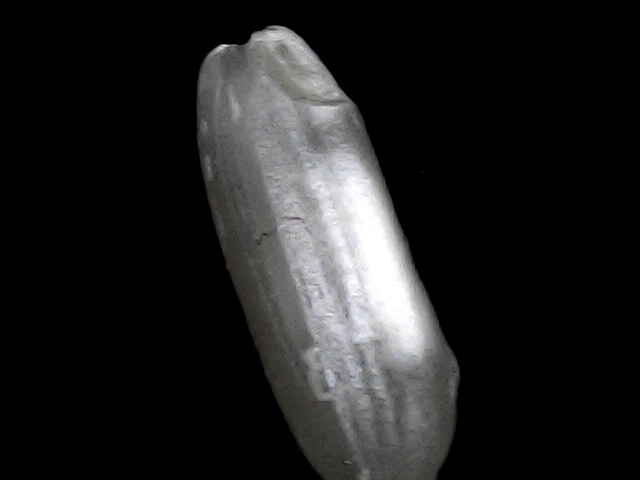
Rice variety: BRRI74